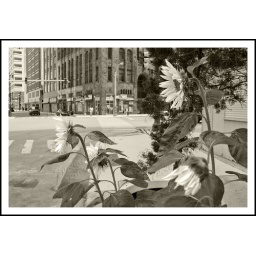
Detroit, Michigan. The David Stott building sits in the background. Vacant except for the businesses at ground level.